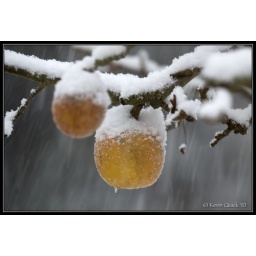
Apples left for the birds on the tree covered in snow. Leighton Buzzard, Bedfordshire, UK